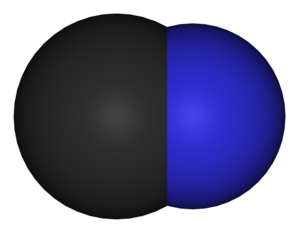
L’intoxication au cyanure se produit quand un organisme vivant est exposé au cyanure. L'ion cyanure, lorsqu’il est utilisé comme poison, est généralement fourni sous forme de gaz, le cyanure d'hydrogène, HCN ou sous forme de cyanure de potassium ou de cyanure de sodium.